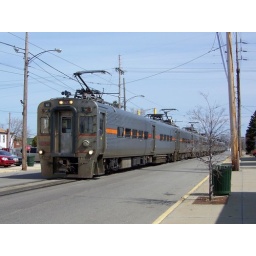
South Shore M.U 41 sits at the 11th Street Station in Michigan City, IN on the street running trackage.